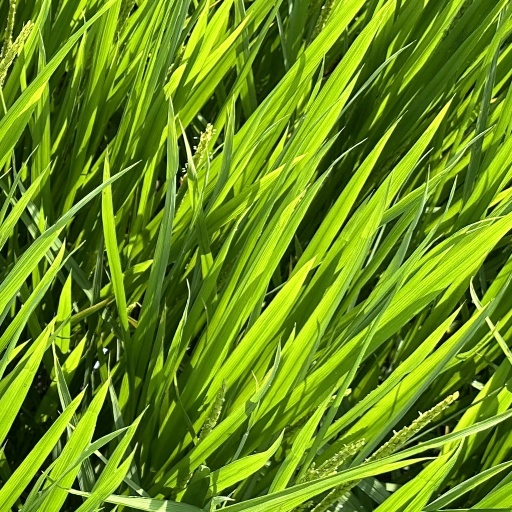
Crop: rice